List of Israeli Academy Award winners and nominees

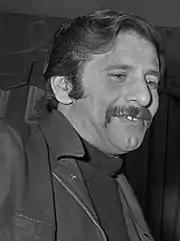
Topol nominated for 1971's "Fiddler on the Roof".

The following is a list of Israeli people and films that have been nominated for or won Academy Awards.